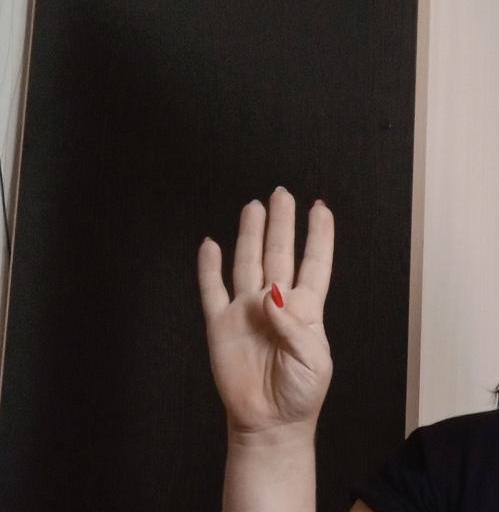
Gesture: four